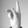
ASL letter: K